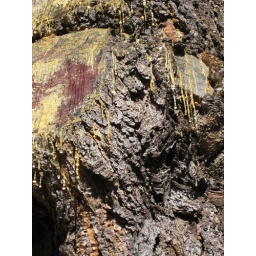
The sap from this pine tree was glistening in the sun like liquid gold.